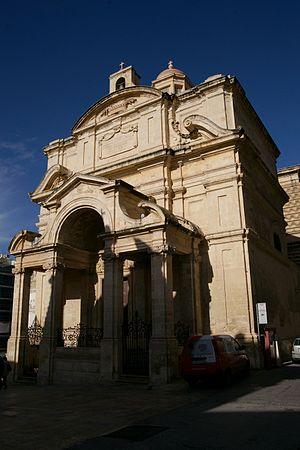
L'église Sainte-Catherine est une église catholique située dans la ville de La Valette, à Malte. L'église, jouxtant l'auberge d'Italie, a tout d'abord été construite pour les Hospitaliers italiens de l'ordre de Saint-Jean de Jérusalem par Ġlormu Cassar.